Stapelburg

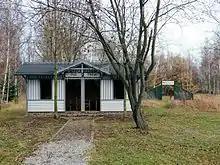
Reconstructed "Jungborn" pavillon

The meadows in the Ecker valley south of the village were the site of the "Jungborn" destination spa, founded in 1896 by Adolf Just, which hosted notable guests like Franz Kafka in July 1912. As the Ecker formed part of the inner German border after World War II, the facility was closed and finally demolished in 1964 to make space for border fortifications.